Taxila

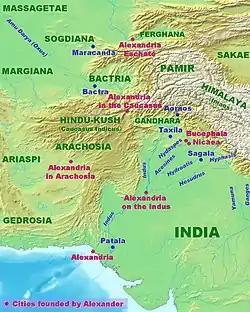
A map of Alexander's campaign in ancient India.

During his invasion of the Indus Valley, Alexander the Great was able to gain control of Taxila in 326 BCE without a battle, as the city was surrendered by its ruler, king Omphis (Āmbhi). Greek historians accompanying Alexander described Taxila as "wealthy, prosperous, and well governed". Arrian writes that Alexander was welcomed by the citizens of the city, and he offered sacrifices and celebrated a gymnastic and equestrian contest there.